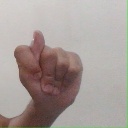
अक्षर: ट